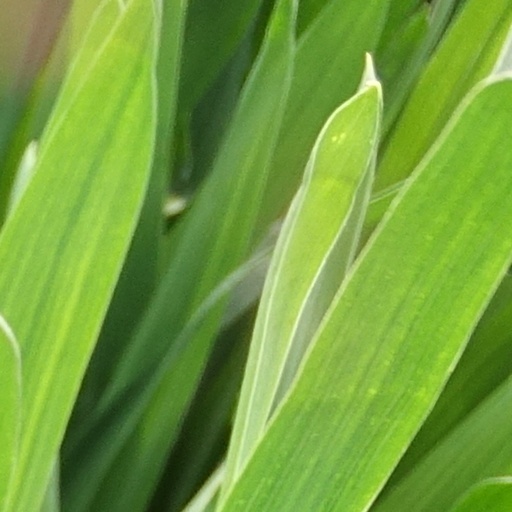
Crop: wheat